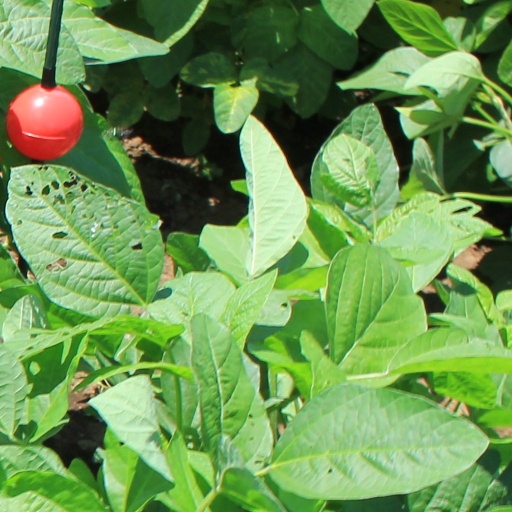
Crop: soybean